56th Battalion (Australia)

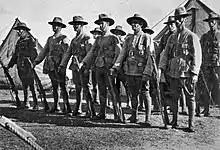
Soldiers of the 56th Battalion in 1937

The 56th Battalion was an infantry battalion of the Australian Army. It was originally raised in 1916 for service during the World War I and took part in the fighting in the trenches of the Western Front in France and Belgium before being amalgamated with the 54th Battalion in late 1918 following the German spring offensive reduced the numbers in both battalions. After the war, the battalion was re-raised as a part-time unit in New South Wales. During World War II the battalion was mobilised and undertook garrison duties in Australia until it was disbanded in 1944. It was briefly re-raised in 1956, but was disbanded the following year and its personnel used to re-raise the 4th Battalion, which later became part of the Royal New South Wales Regiment.